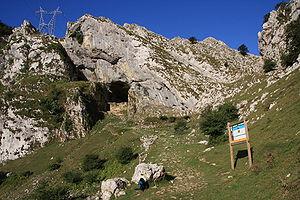
Les « chemins de Saint-Jacques-de-Compostelle : Camino francés et chemins du nord de l'Espagne » sont un ensemble de chemins de pélerinage et d'édifices inscrits au patrimoine mondial.
Lizarrate ou San Adrian est un tunnel naturel et ancienne voie traversant le massif d'Aizkorri et qui relie l'Alava au Guipuscoa. On y trouve un ermitage dédié à Adrien de Nicomédie.